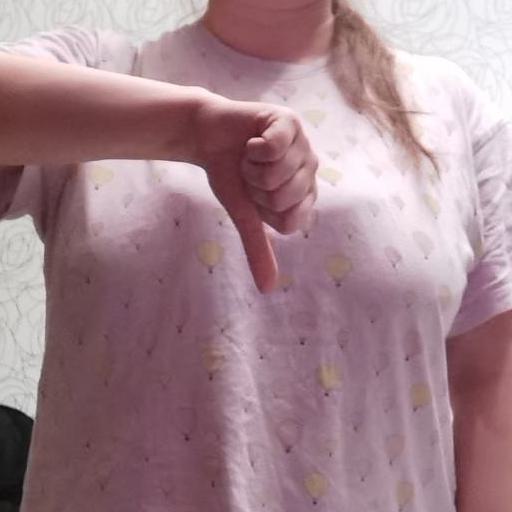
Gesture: dislike